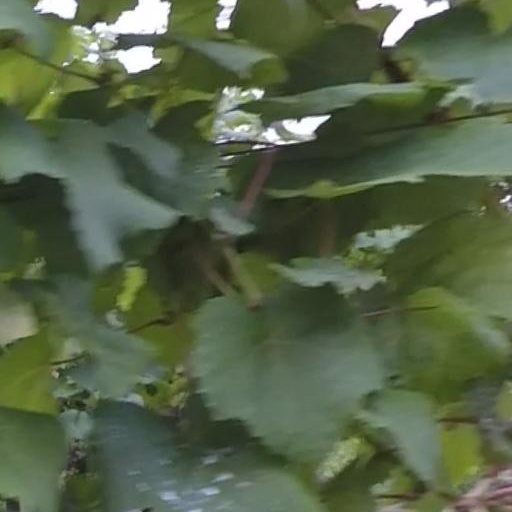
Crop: grape